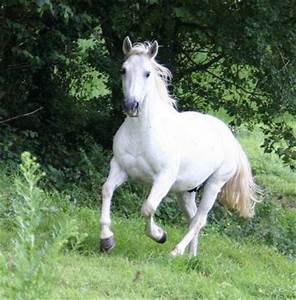
Label: horse